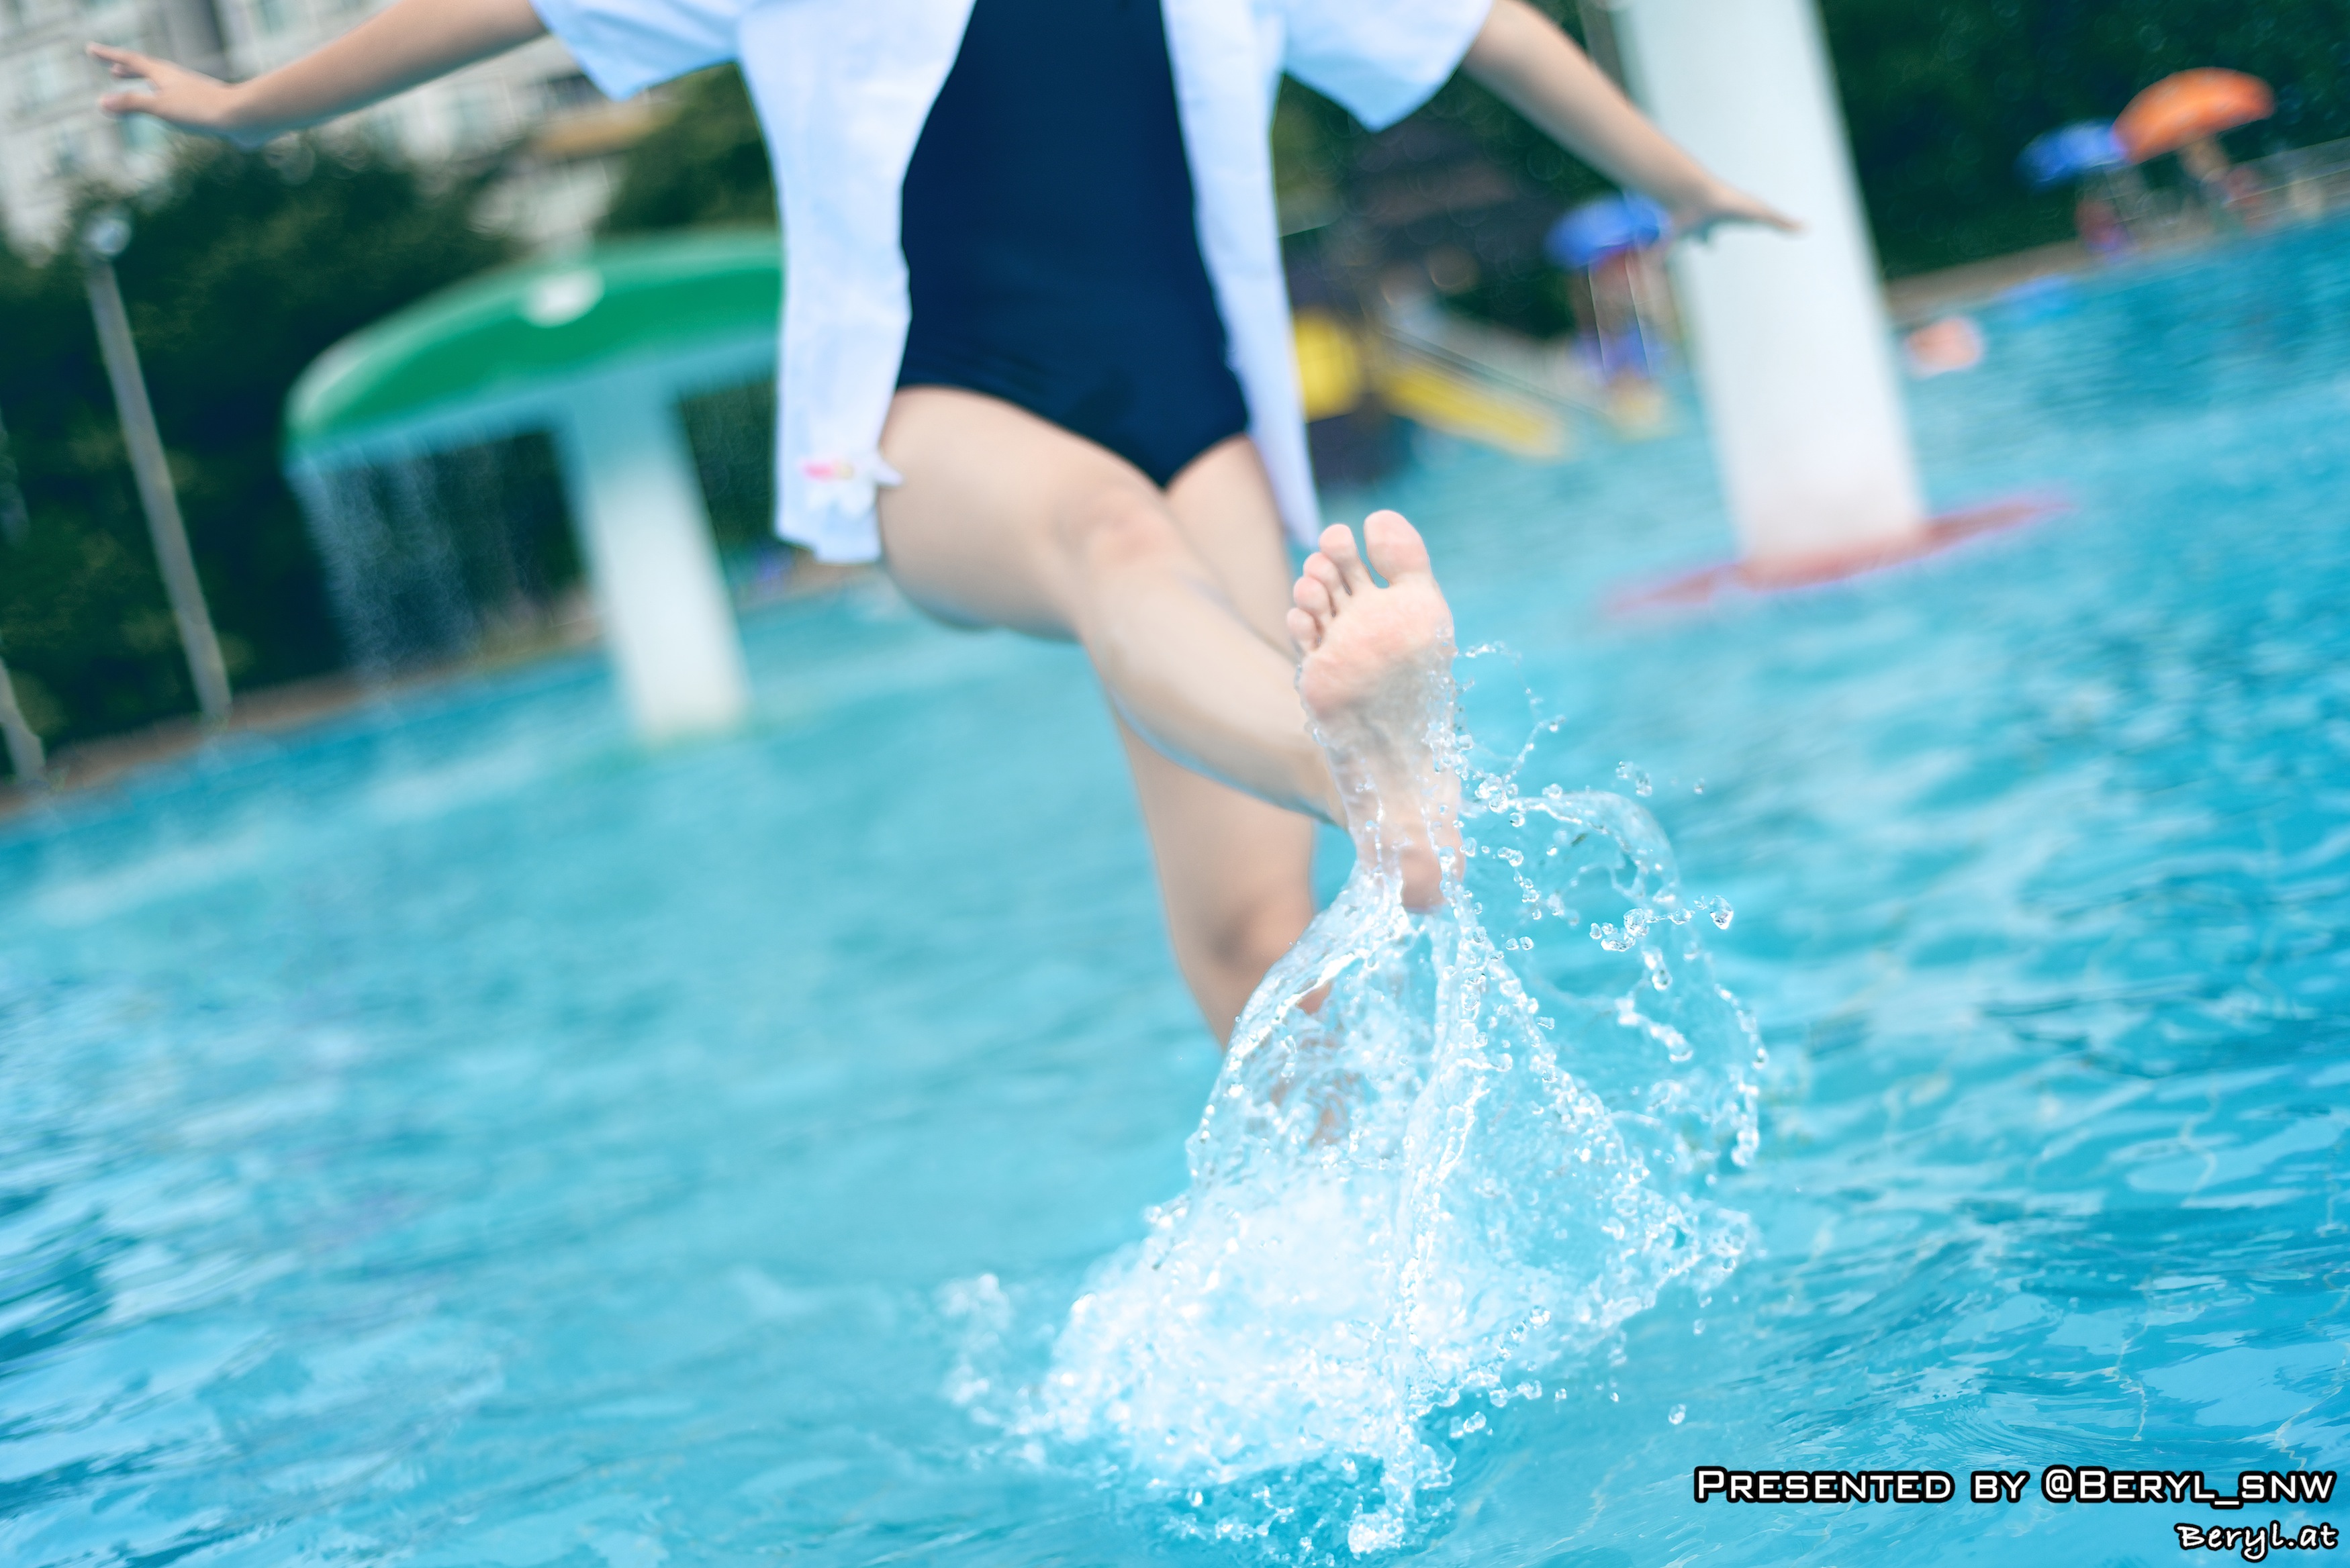
girl, cute, swim, swimming pool, leisure, swimming, swimmer, cosplay, cool image, sports, school, water park, costume, comic, miku, hachune, hachunemiku, water sport